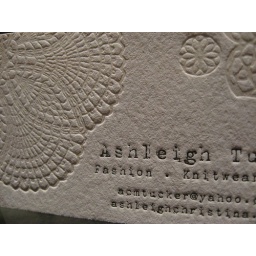
Designed by Ashleigh, Letterpress printed by Dolce Press on 110lb cotton paper with clear and black ink